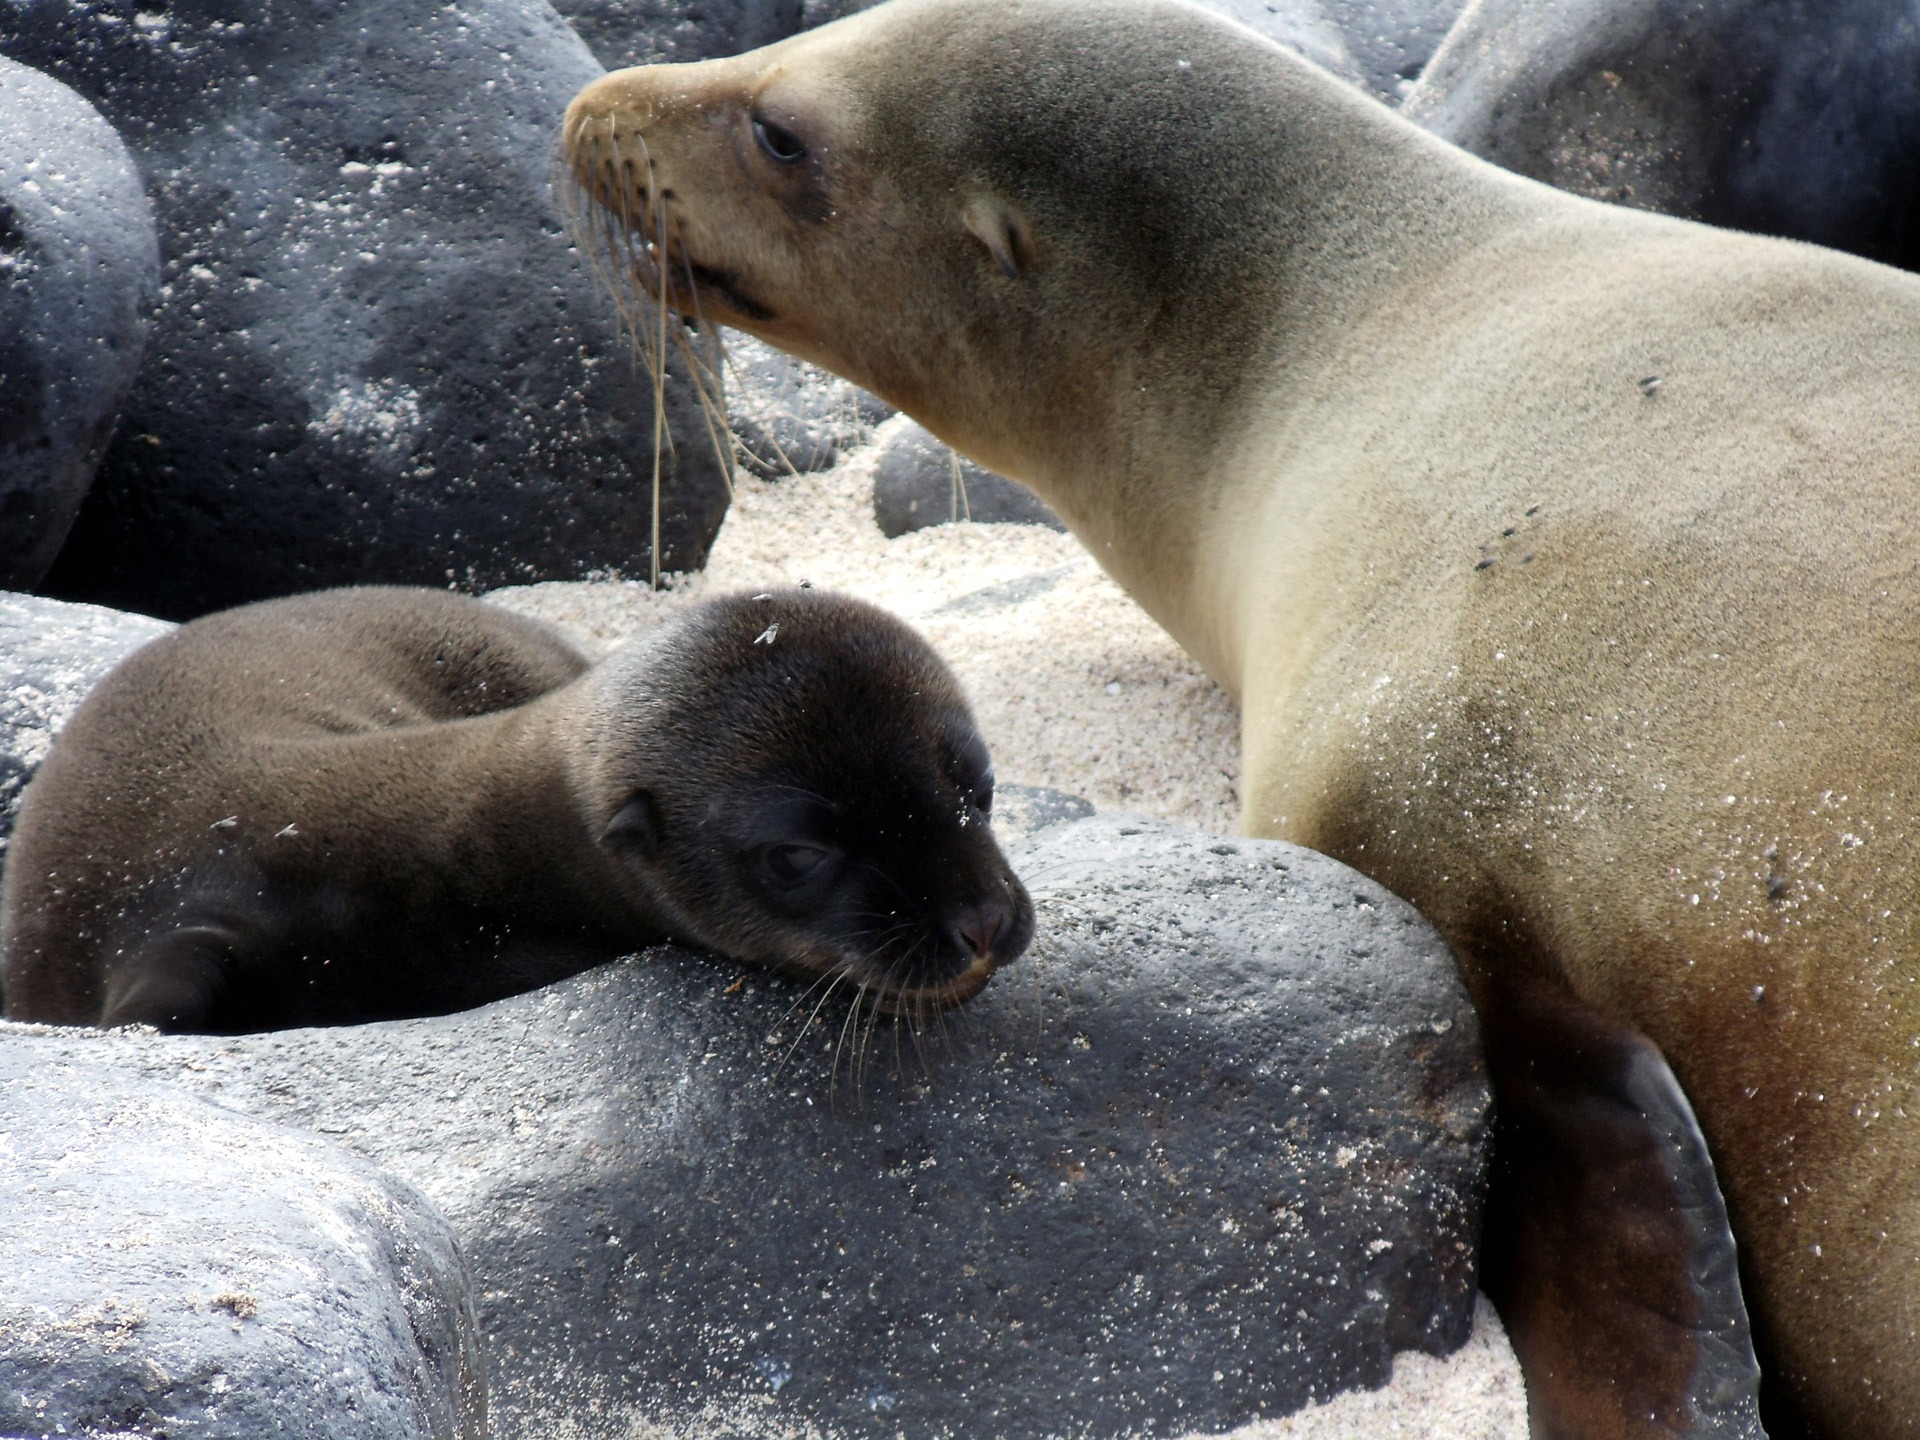
beach, sea, wildlife, zoo, mammal, baby, fauna, lion, mother, seals, vertebrate, islands, bond, ecuador, galapagos, pup, harbor seal, marine mammal